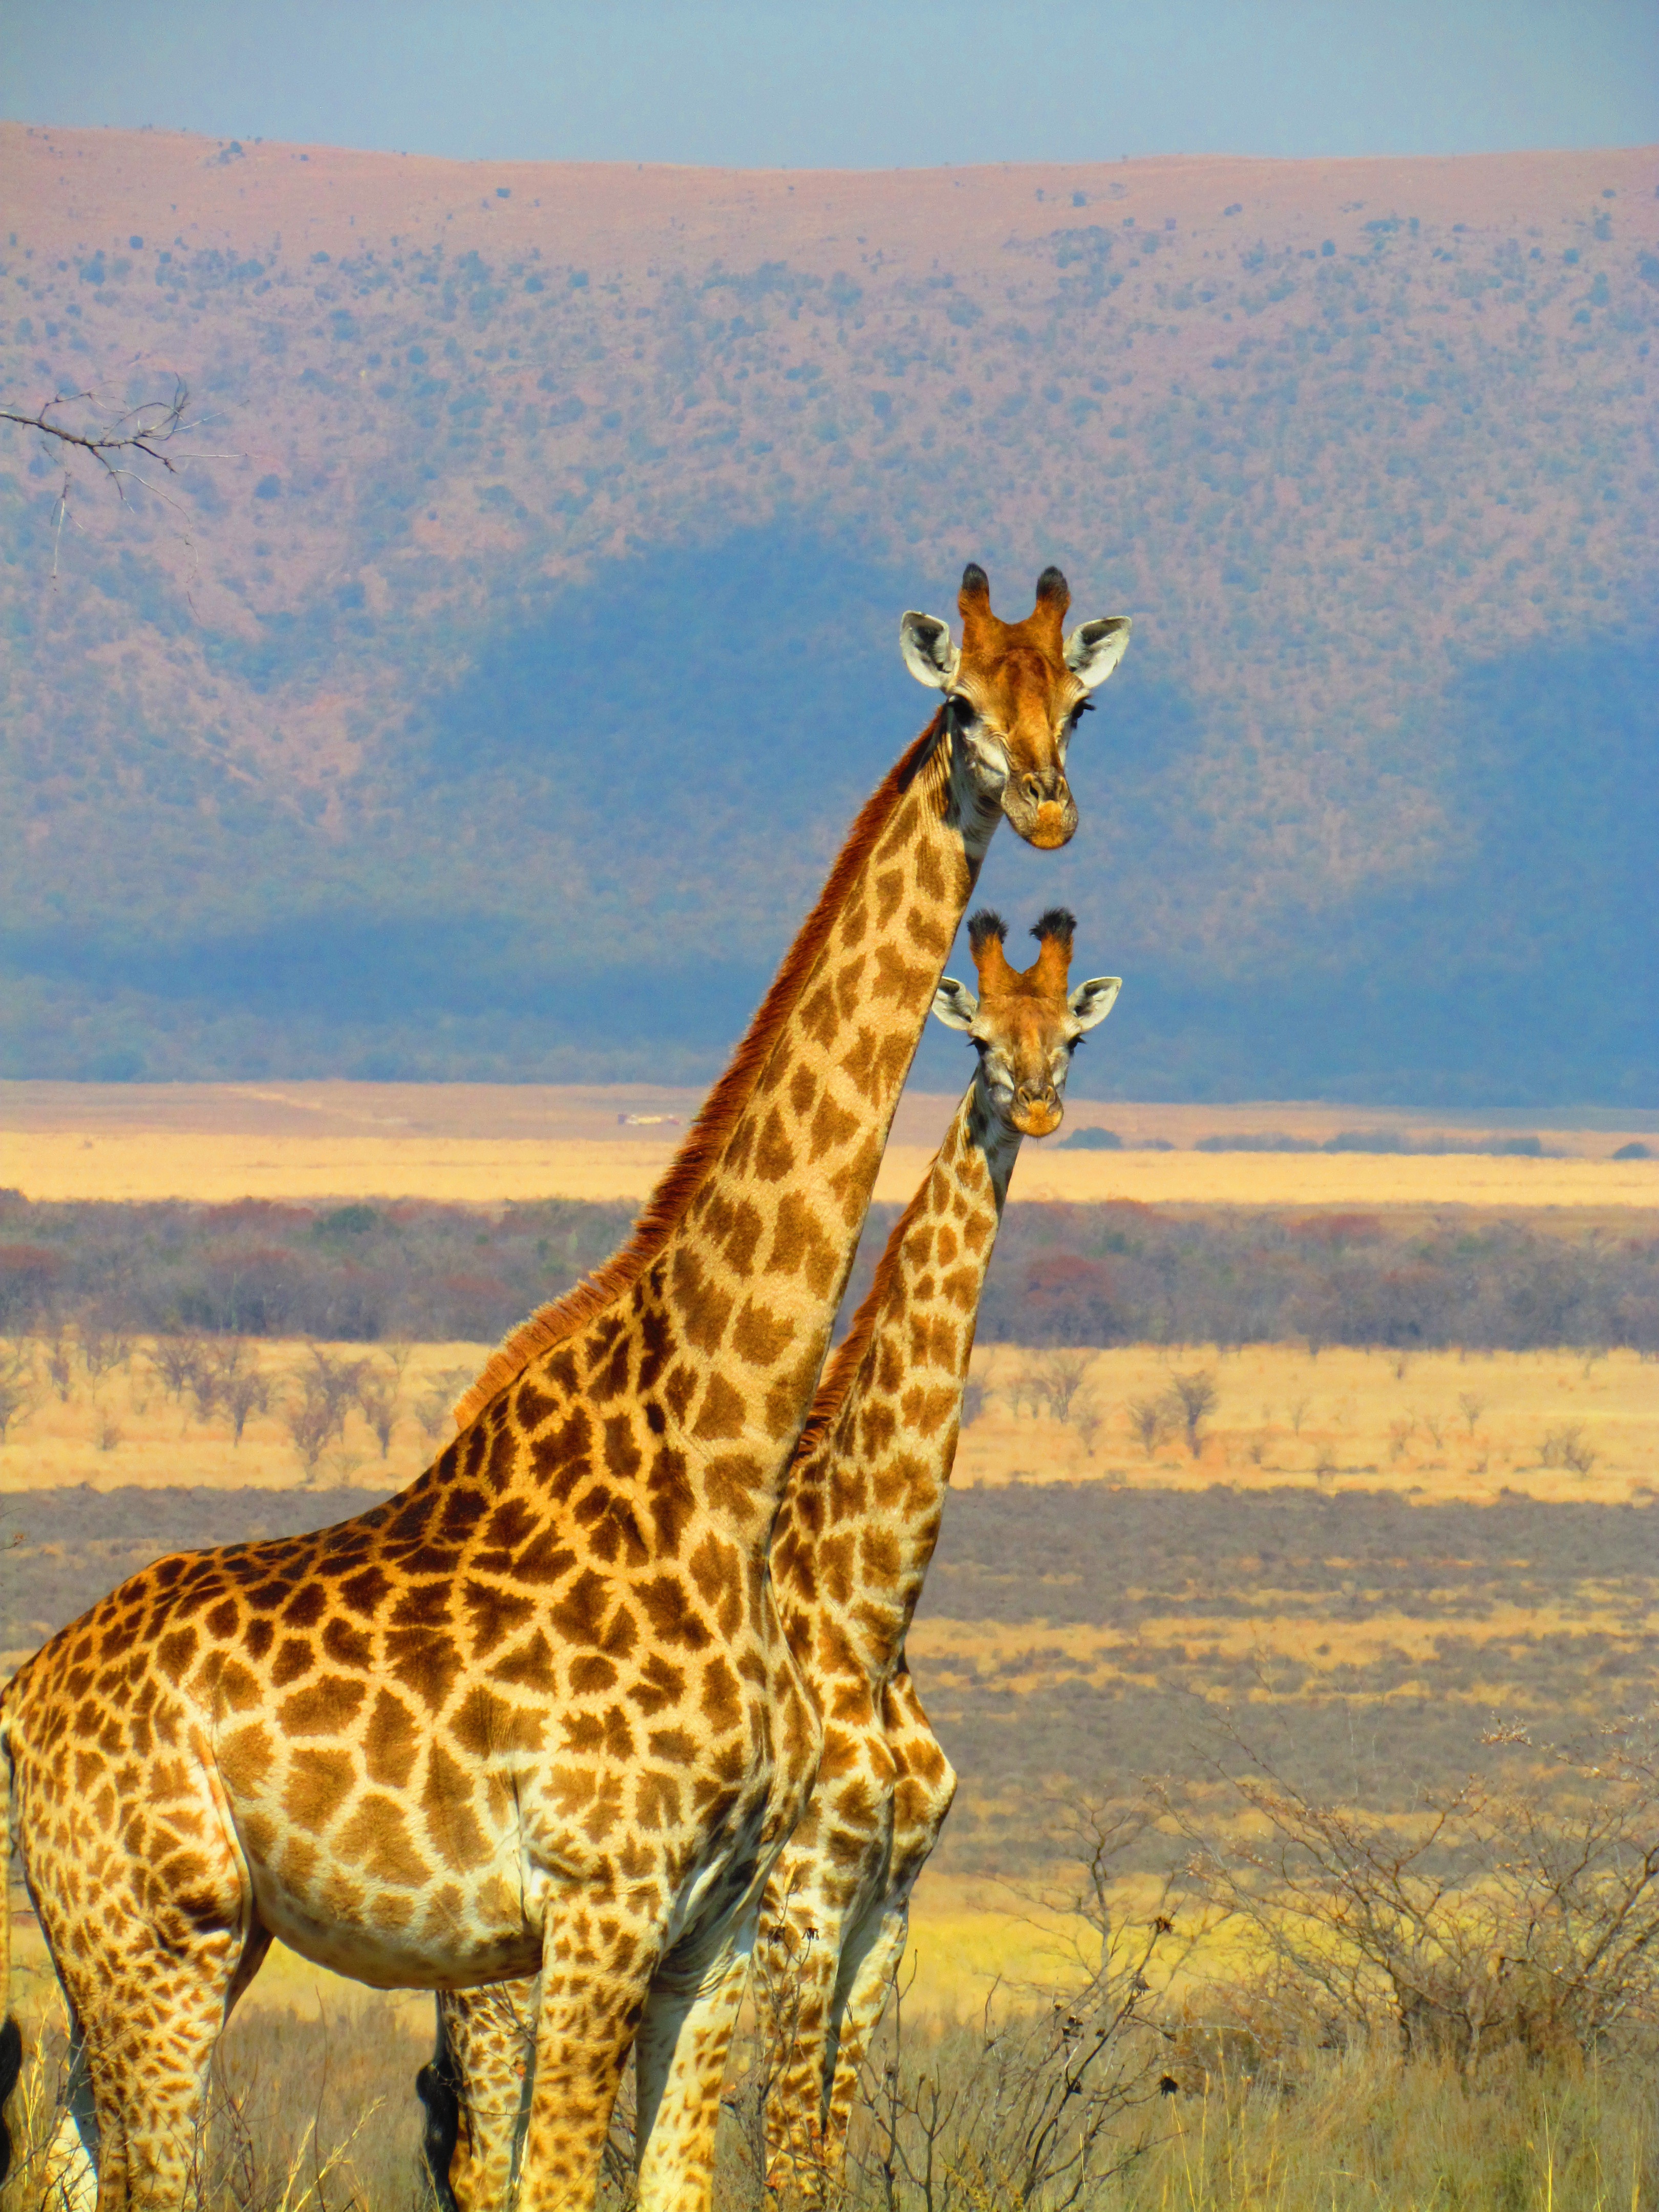
nature, prairie, adventure, animal, wildlife, wild, africa, mammal, fauna, savanna, plain, giraffe, grassland, tall, vertebrate, giraffes, safari, south africa, giraffidae